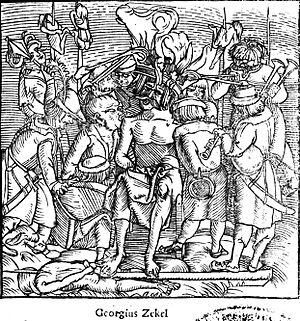
Cette page concerne l'année 1514 du calendrier julien.